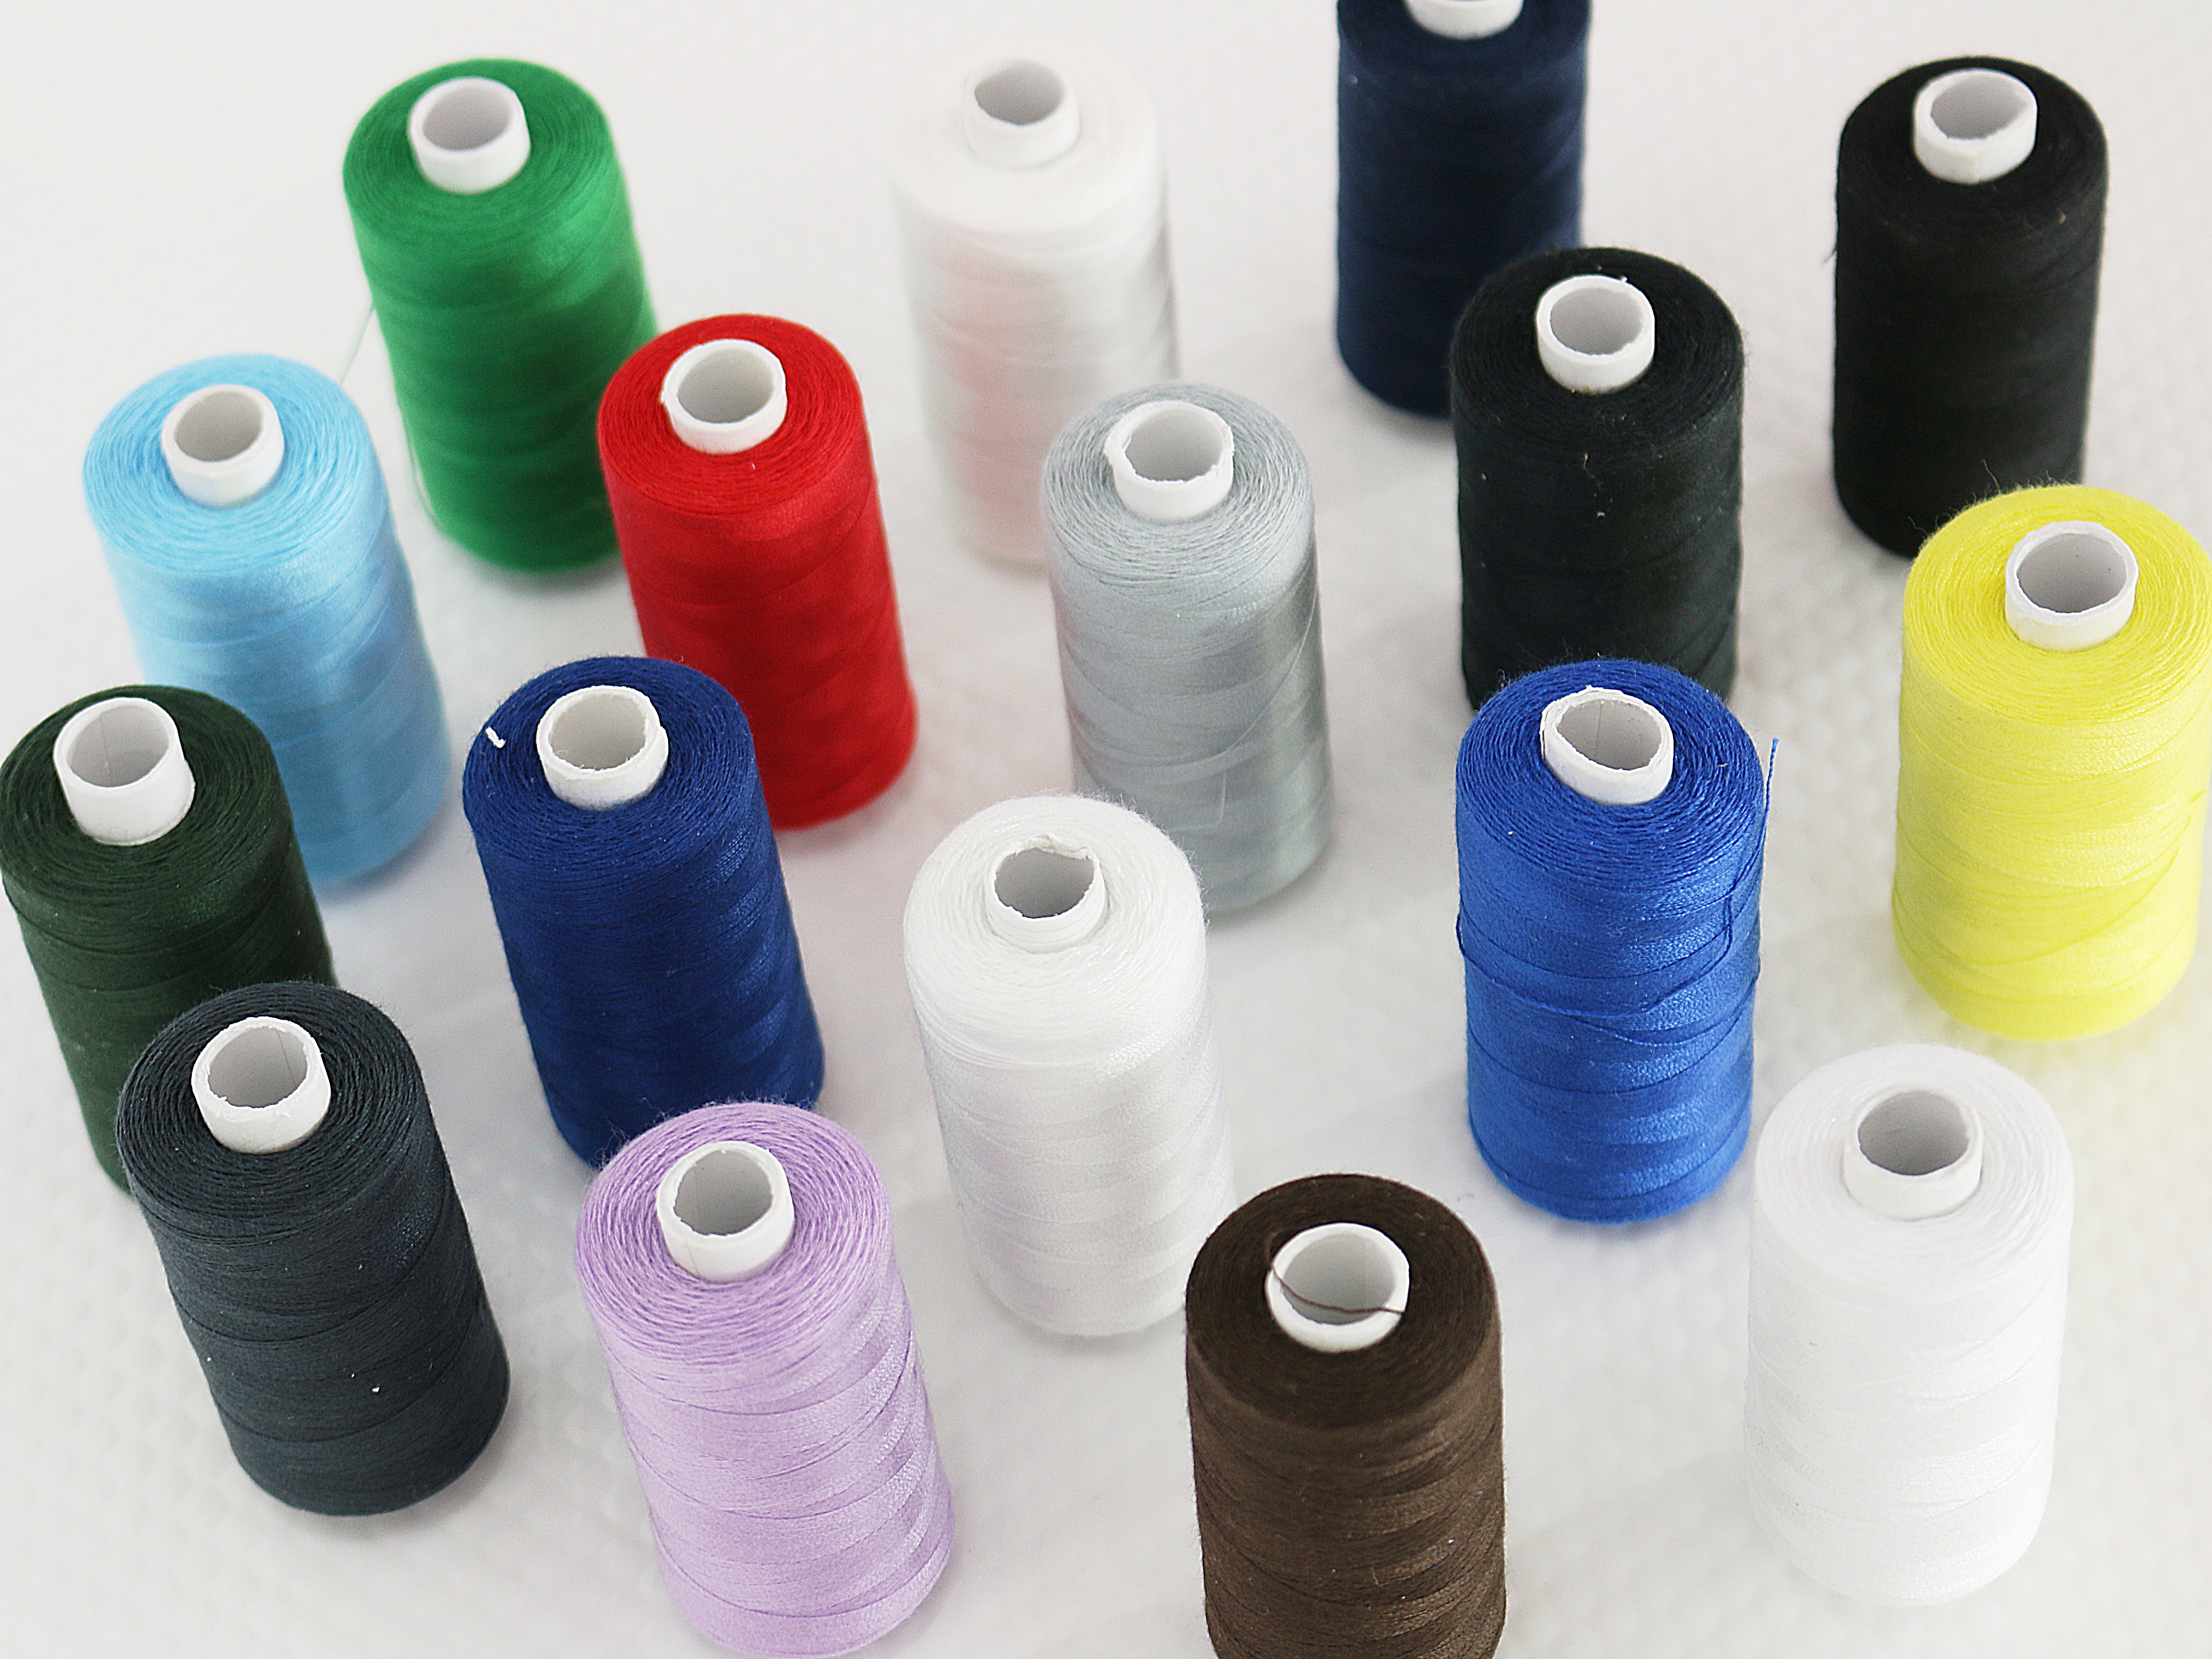
wire, material, coil, sewing, thread, product, sewing thread, textile, colors, couture, multicolor, coils, darning